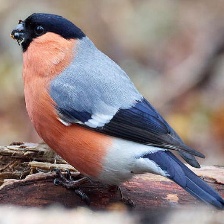
Species: EURASIAN BULLFINCH
Scientific name: PYRRHULA PYRRHULA